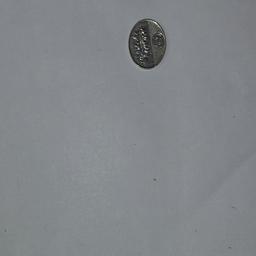
Label: 5_New_Back